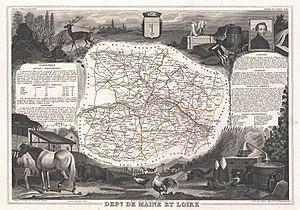
Le département de Mayenne-et-Loire fut créé en 1790 par décision de l'Assemblée constituante. Il correspond à une partie seulement de l'ancienne province d'Anjou. Devenu Maine-et-Loire, le département est situé au centre de la région Pays de la Loire.
Cet article présente l'histoire, les caractéristiques et les événements significatifs ayant marqué le réseau routier du département de Maine-et-Loire en France.